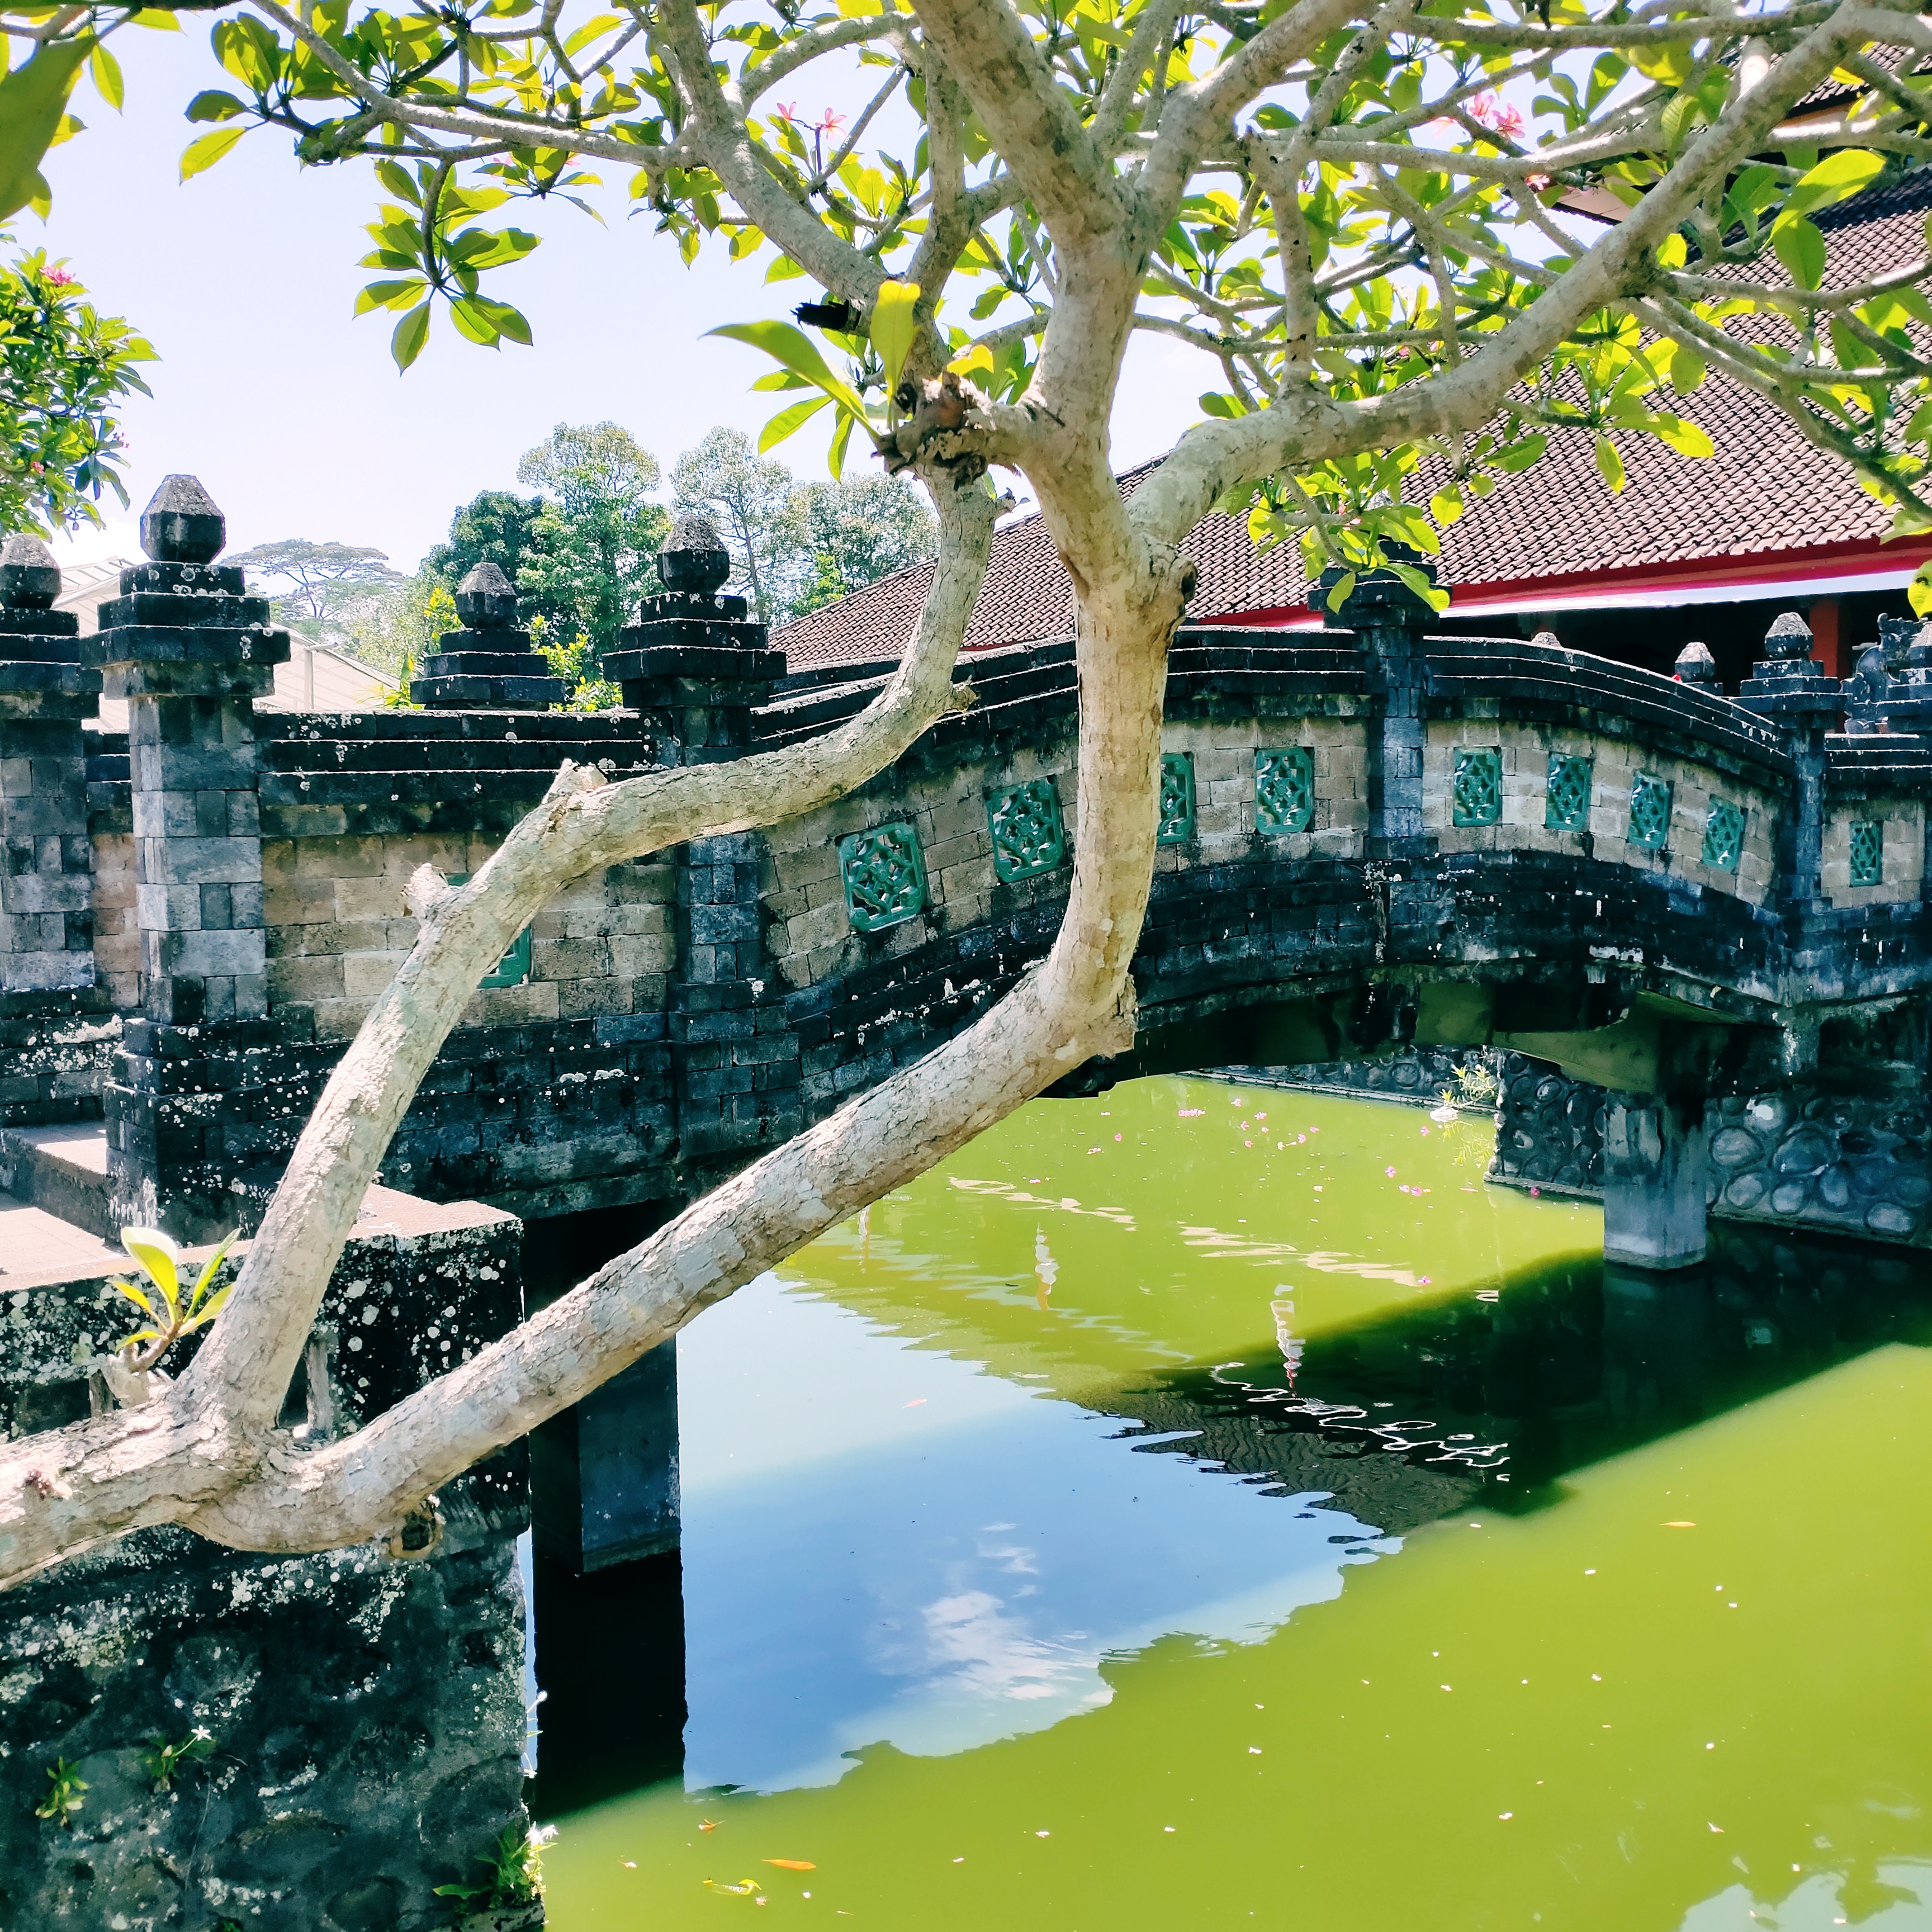
park, bali, marga, tabanan, museum, veteran, ngurah, rai, heroes, water, reflection, tree, green, vegetation, reflecting pool, architecture, botany, waterway, woody plant, plant, pond, adaptation, branch, river, leisure, watercourse, house, building, bank, vacation, canal, garden, city, tourism, art